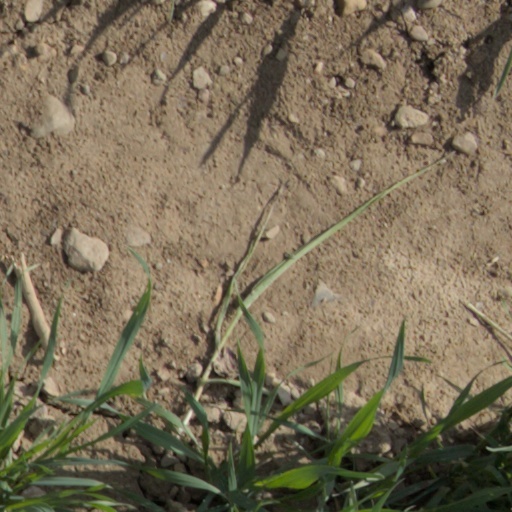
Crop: wheat